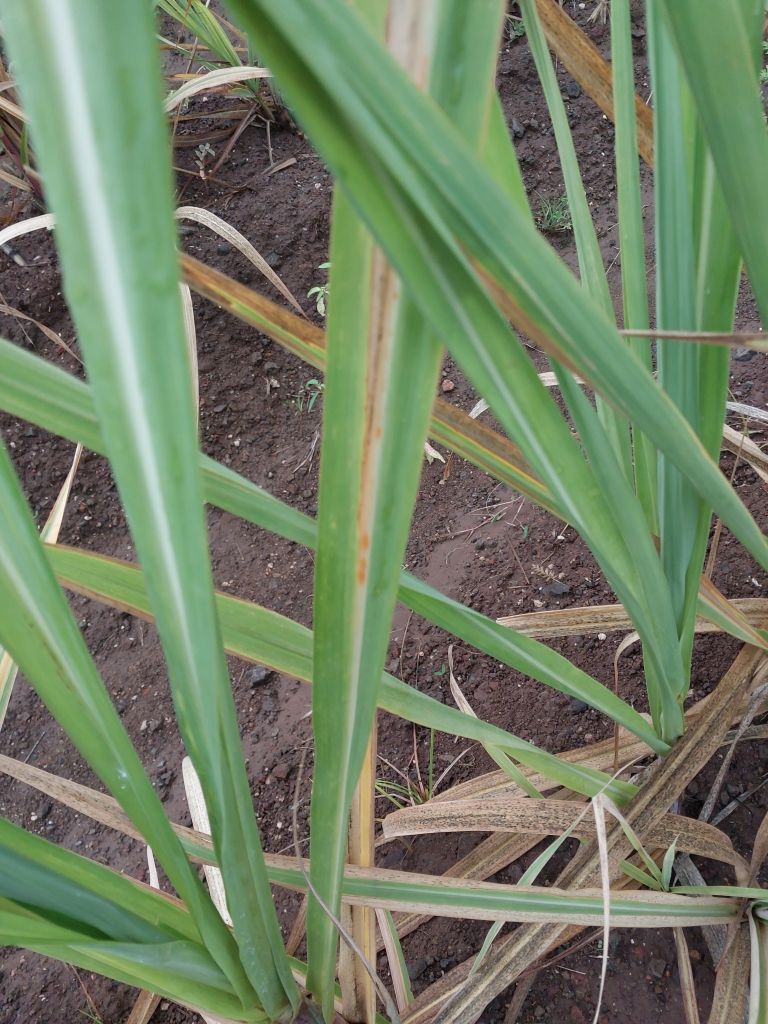
Label: Brown Spot